Little Broken Hearts

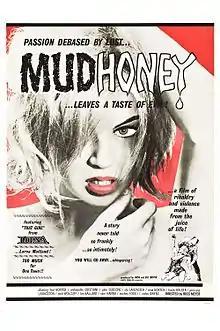
Jones portrayed herself as Clara Belle (Lorna Maitland) in the "Mudhoney" poster

The cover art for the album was inspired by the poster of the 1965 film "Mudhoney". Jones was recording the album at Danger Mouse's studio and saw the poster on the wall. She said, "Brian has this great collection of Russ Meyer posters in his studio. And this particular one...was right over the couch where I sat every day. I always was looking at it and thinking 'that's so cool I want to look like her!' I remember staring at the poster the whole time we made the record. It's a great visual."